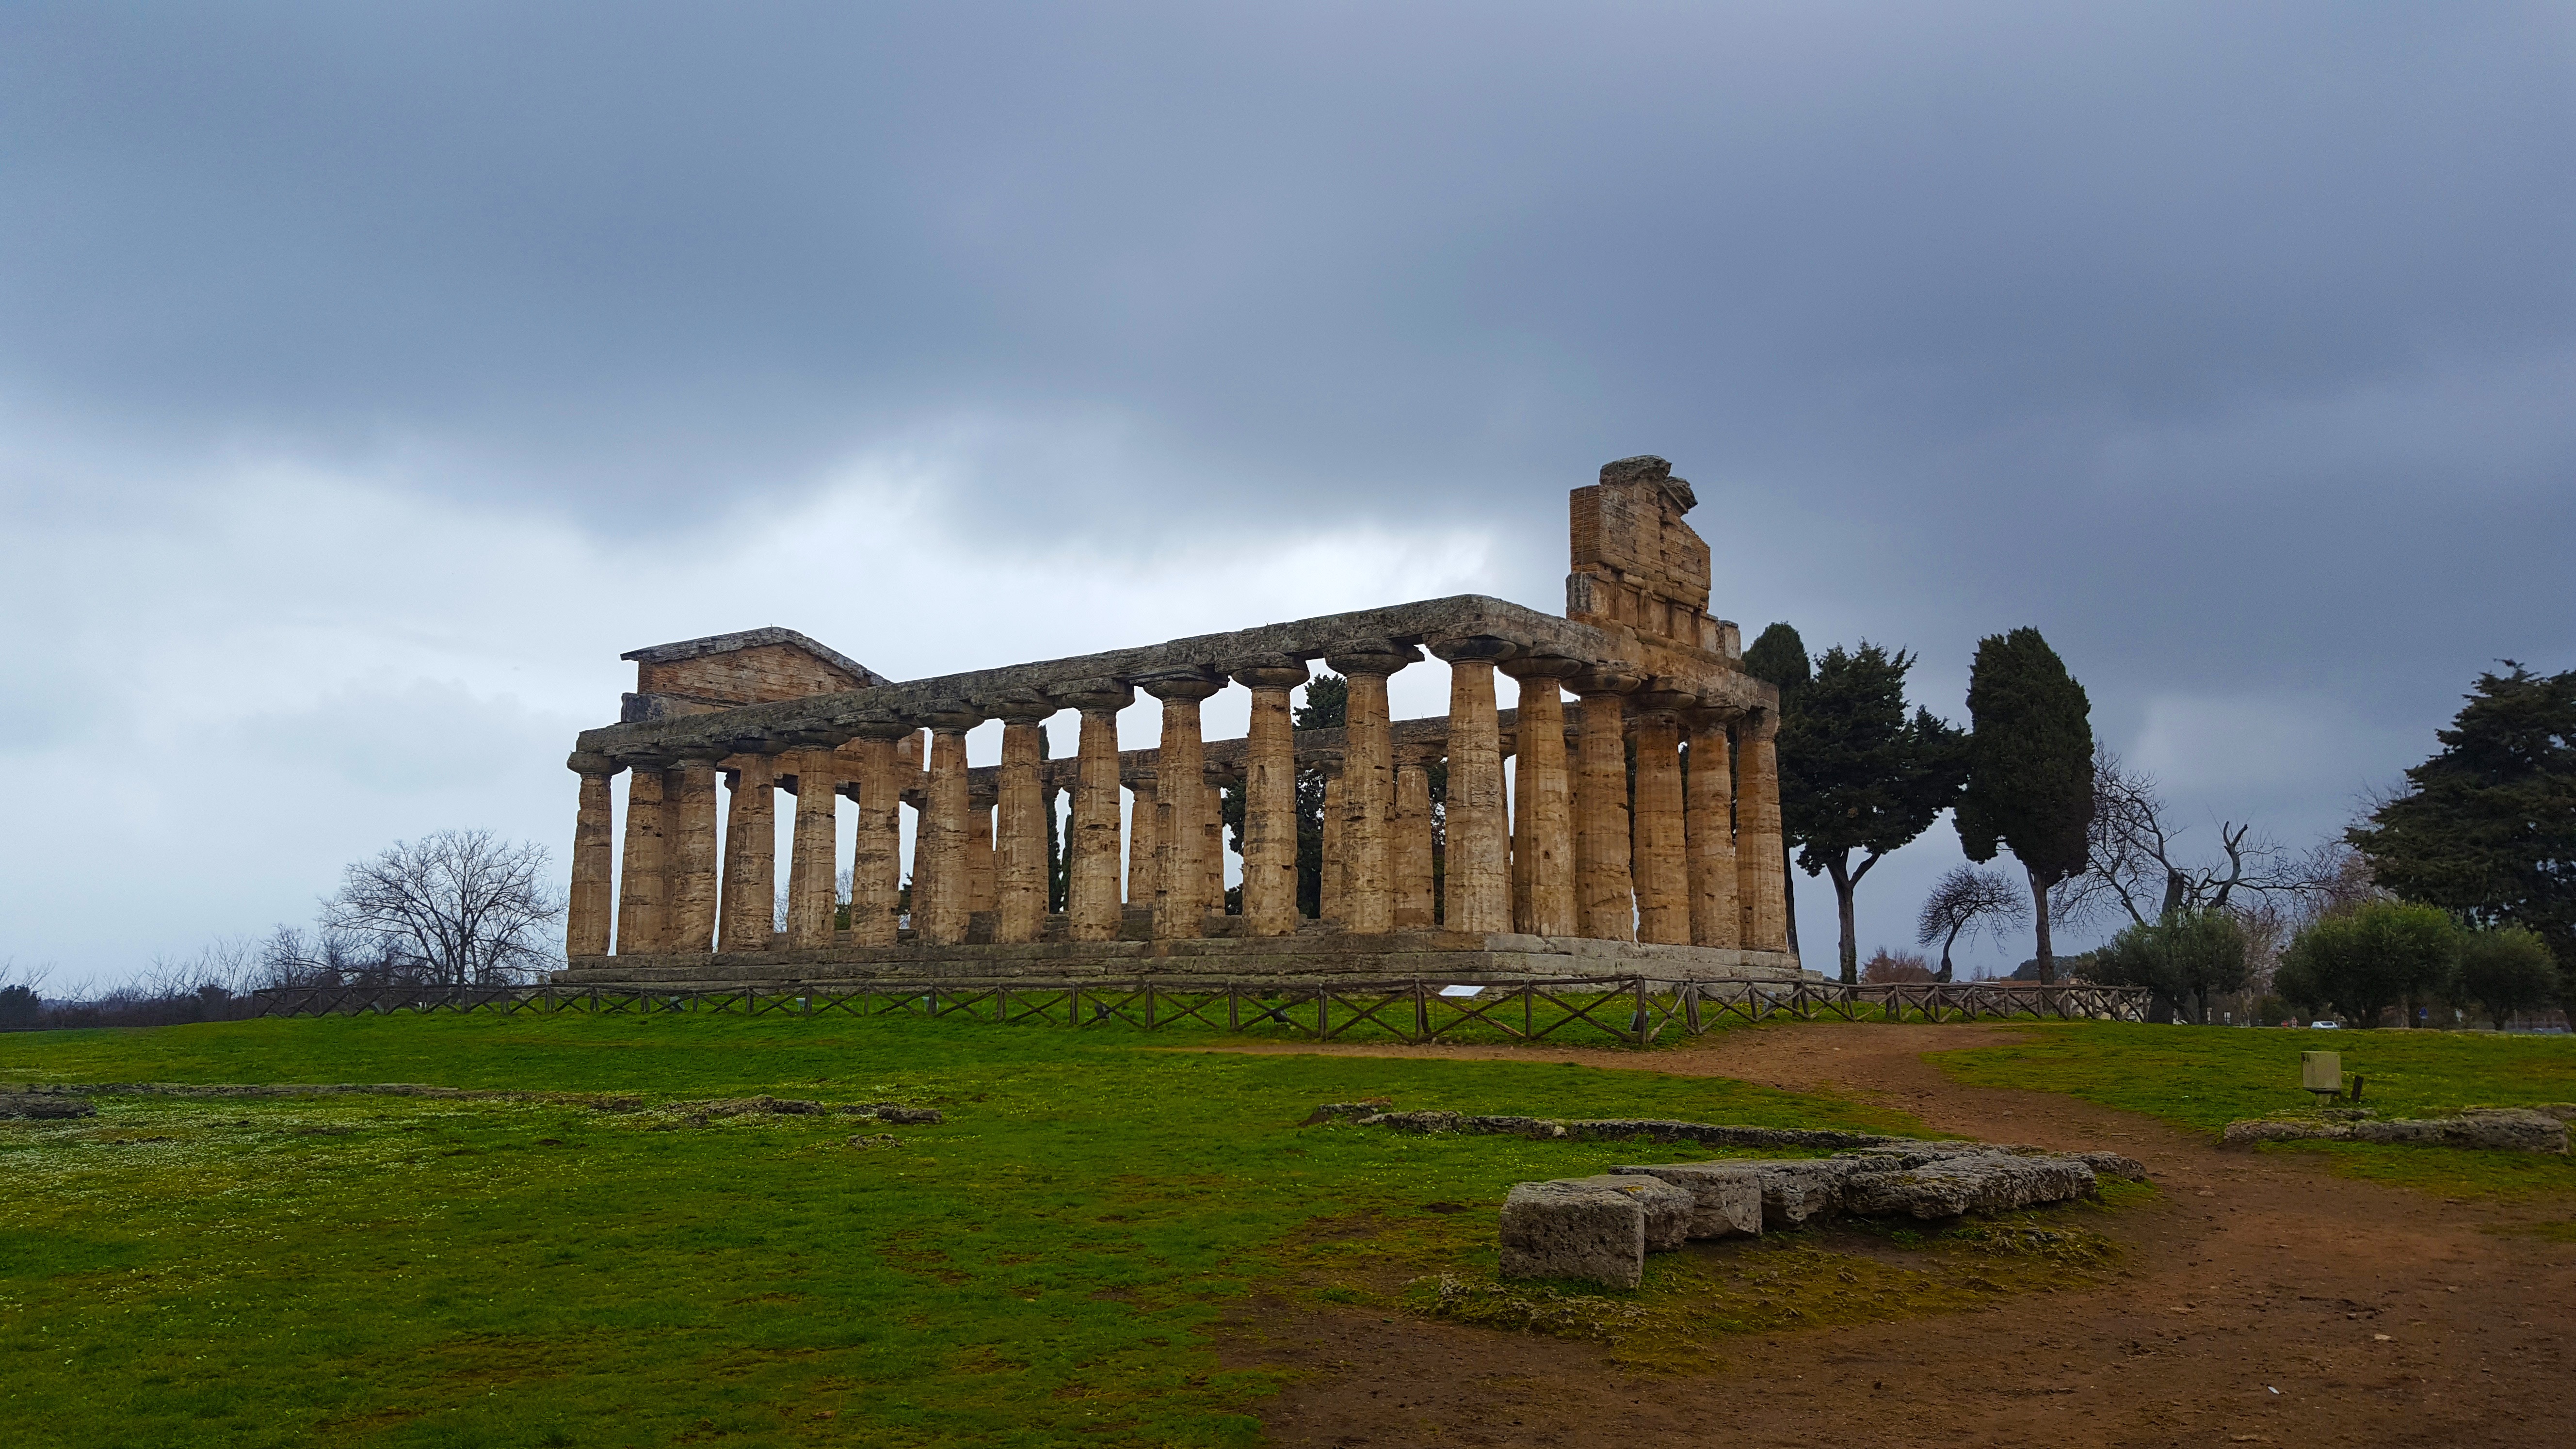
hill, building, chateau, landmark, chapel, fortification, place of worship, art, ruins, monastery, abbey, estate, temples, rural area, paestum, campania, ancient history